Thai Buddha amulet

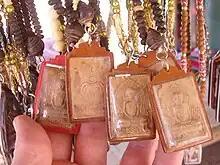

A Thai Buddha amulet, often referred to academically as a "votive tablet", is a type of Thai Buddhist blessed item. It is used to raise funds to help a temple's operations. A Thai Buddhist monk will give an amulet to Buddhists as a "gift" after they donate money or offerings to the temple. The amulets are then no longer considered a "gift" but a "tool" to enhance luck in different aspects of life. Local people also use amulets to improve their marriage, wealth, health, love, and relationships.